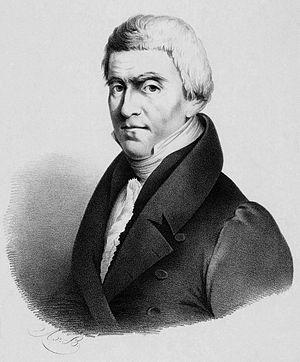
Le bourgmestre d'Amsterdam dirige le pouvoir exécutif dans la commune d'Amsterdam, assisté par un collège d'échevins. Présidant le conseil municipal, il est une figure importante de la vie politique néerlandaise, dirigeant la capitale et commune la plus peuplée du pays. Bien que souvent issu d'un parti politique, le bourgmestre se doit relativement impartial quant à la gestion des affaires municipales, se réservant notamment de faire ouvertement campagne. Il est également en charge de l'ordre public au côté du chef de la police municipale.